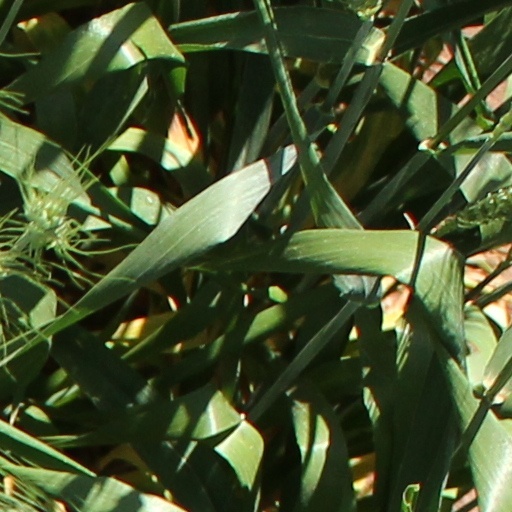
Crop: wheat